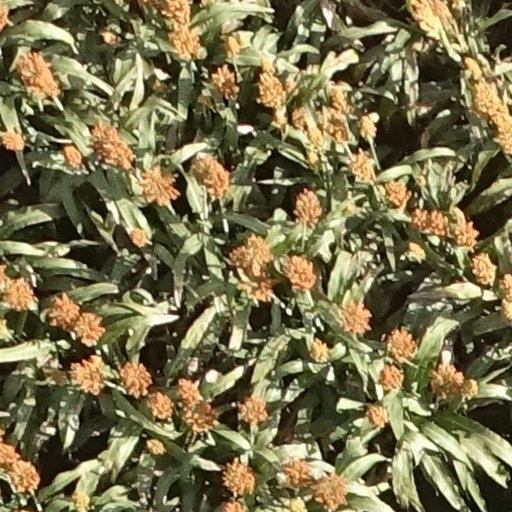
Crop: sorghum